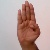
The image shows a hand gesture representing the letter 'B' in Indian Sign Language.